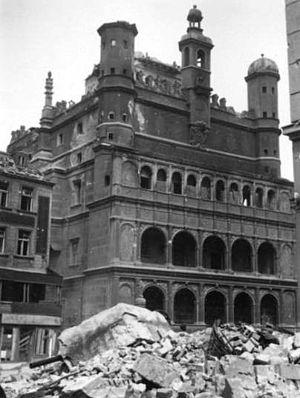
Le siège de Posen désigne les opérations militaires lancées par les unités soviétiques entre le 25 janvier et le 24 février 1945 et ayant pour objectif la capture de la ville de Posen, alors chef-lieu du Wartheland, par l'Armée rouge.